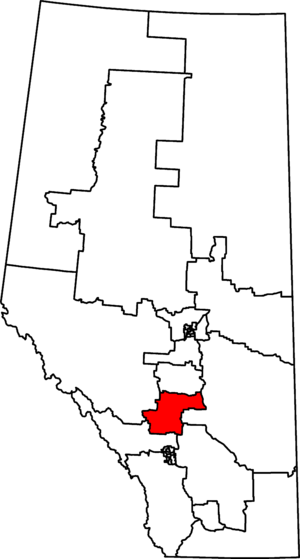
Red Deer—Mountain View est une circonscription électorale fédérale canadienne de l'Alberta. Elle comprend: